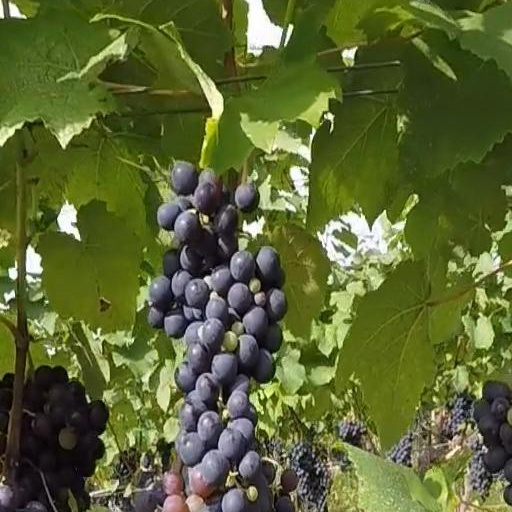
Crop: grape